Justin Ruggiano

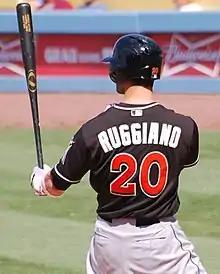
Ruggiano batting for the Miami Marlins in 2013

During the 2010–11 offseason, Ruggiano was designated for assignment. He was again designated for assignment after the 2011 season, and on January 30, 2012, elected free agency.